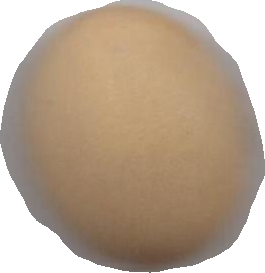
Variety: Dega